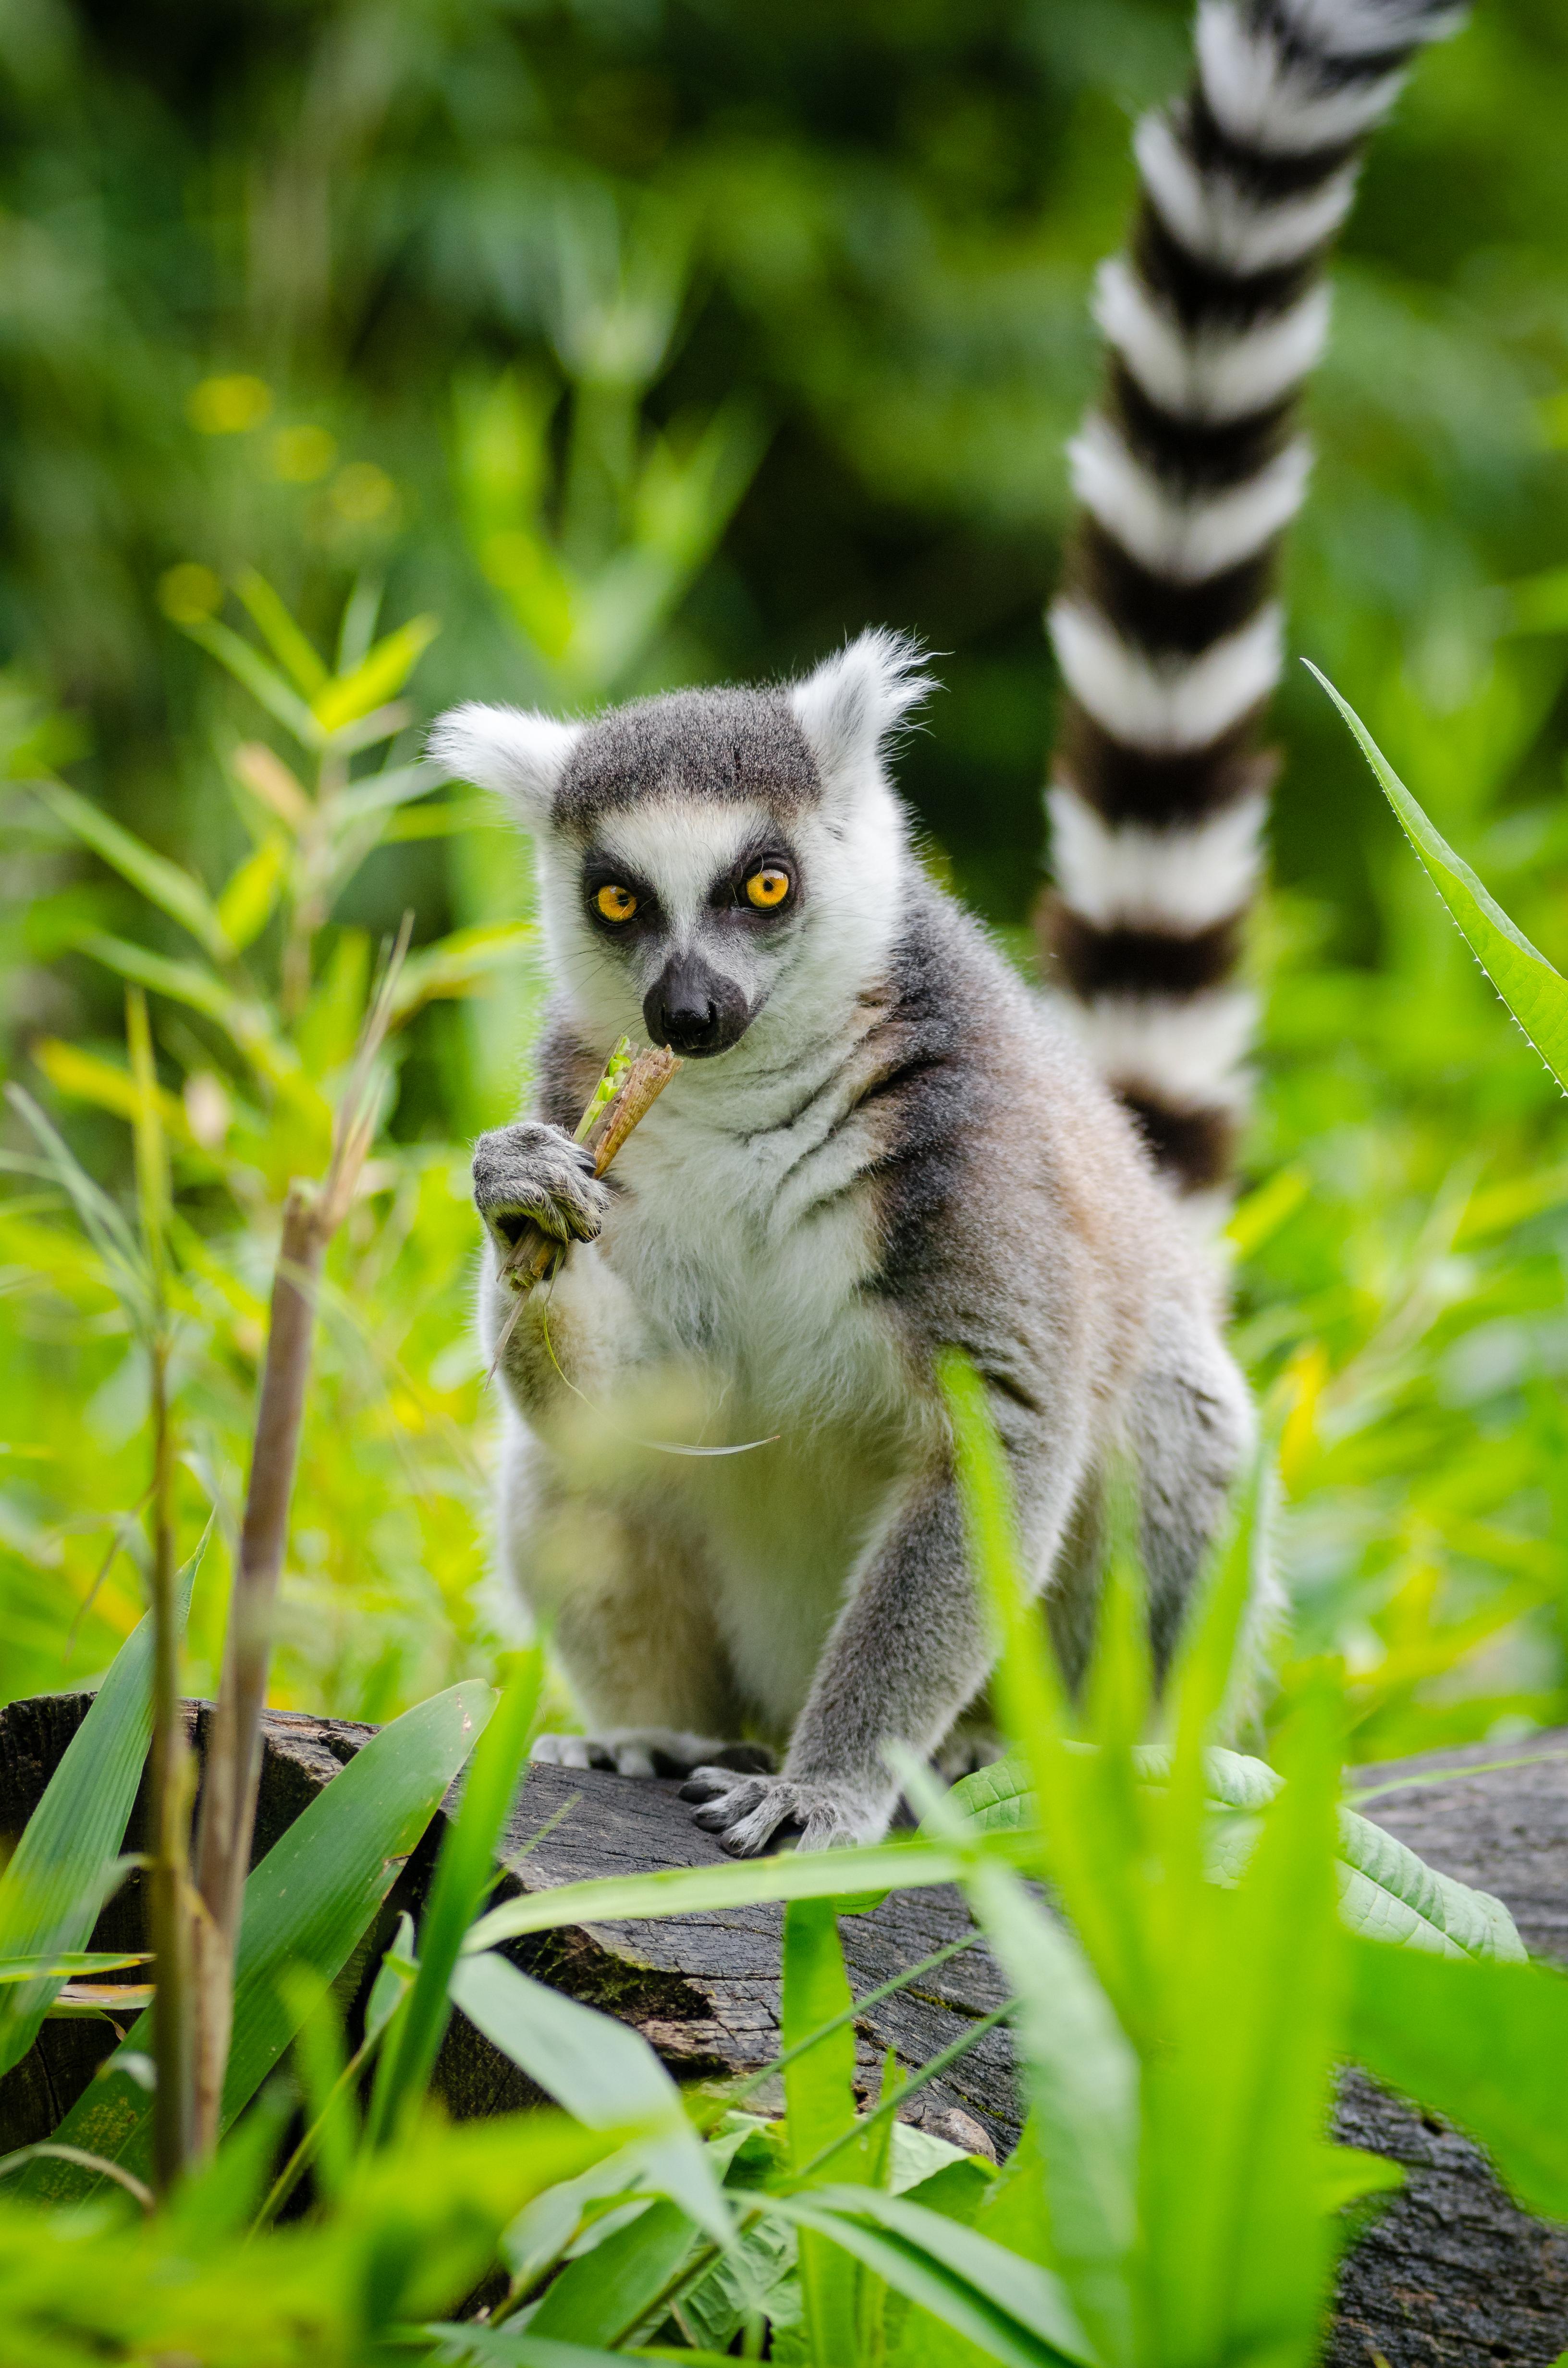
nature, animal, wildlife, zoo, mammal, fauna, primate, madagascar, vertebrate, lemur